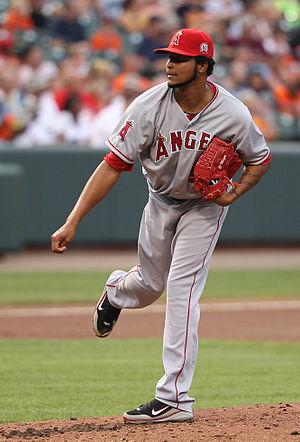
Ervin Ramon Santana, de son vrai nom Johan Santana, né le 12 décembre 1982 à La Romana en République dominicaine, est un lanceur droitier des Twins du Minnesota de la Ligue majeure de baseball. Il est jusqu'en juillet 2015 sous le coup d'une suspension pour usage de stéroïdes.